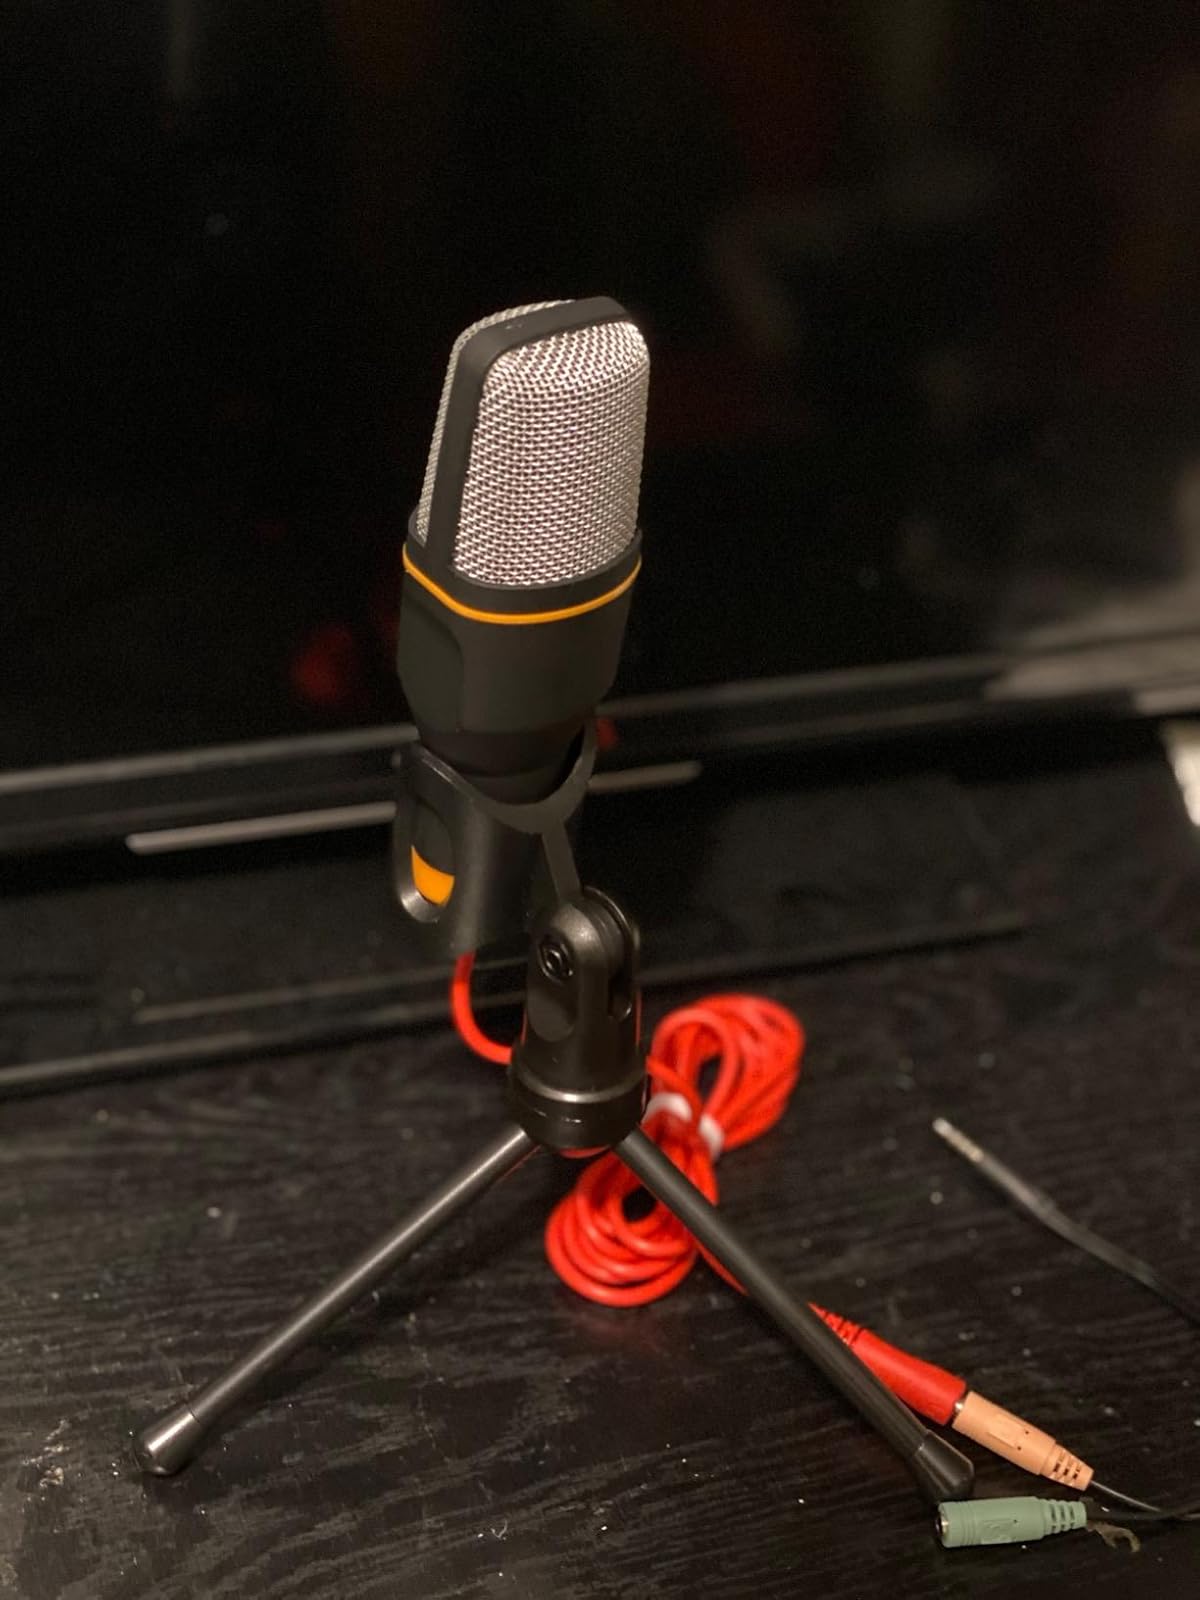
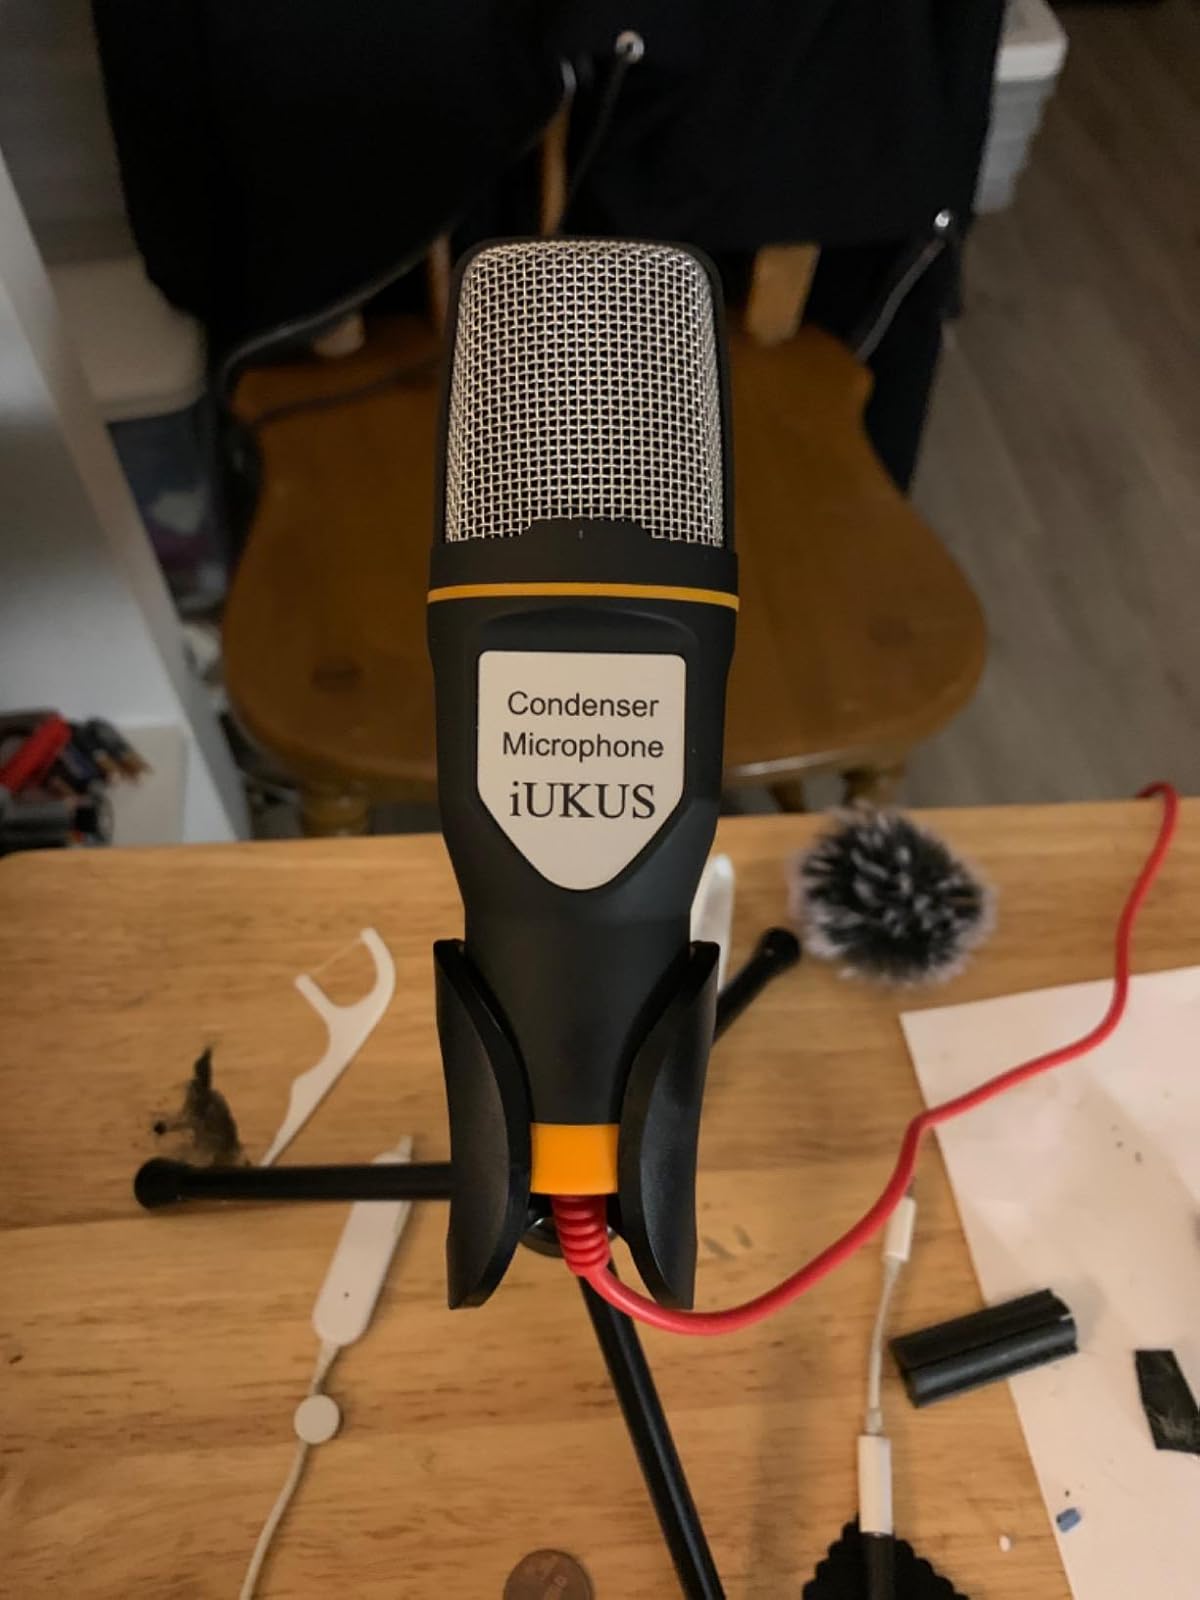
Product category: microphone
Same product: yes